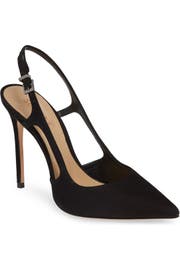
a timeless pointy toe silhouette distinguishes a poised slingback pump crafted from rich leather and lifted by a tall slimmed down tapered heel